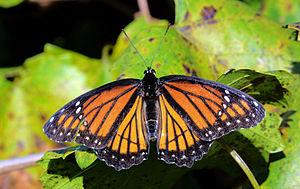
Il existe une grande diversité de formes et de couleurs associées aux ailes des papillons. De nombreux mécanismes sont à l'origine de l'évolution de la coloration des papillons et de la diversité phénotypique des papillons actuels tels que la sélection naturelle, la sélection sexuelle, les stratégies anti-prédation ou encore les aspects développementaux et la plasticité phénotypique.
Il existe une grande diversité de formes et de couleurs associées aux ailes des papillons. De nombreux mécanismes sont à l'origine de l'évolution de la coloration des papillons et de la diversité phénotypique des papillons actuels tels que la sélection naturelle, la sélection sexuelle, les stratégies anti-prédation ou encore les aspects développementaux et la plasticité phénotypique.